Aftermath of the 2011 Tōhoku earthquake and tsunami

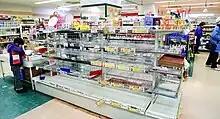
Empty shelves in a Tokyo store

Chief economist for Japan at Credit Suisse, Hiromichi Shirakawa, said in a note to clients that the estimated economic loss may be around $171 billion–$183 billion just to the region hit by the quake and tsunami. On 14 March, the Bank of Japan, in an attempt to maintain market stability, injected 15 trillion yen into the money markets to assure financial stability amid a plunge in stocks and surge in credit risk. After it set up an emergency task force to ensure liquidity in the aftermath of the disaster, governor Masaaki Shirakawa and the bank's board also enlarged a programme to buy government bonds to exchange-traded funds to the tune of 10 trillion yen. The BOJ chief told reporters cash injections will continue as needed. However, following the further nuclear leaks, its actions were read by the market as insufficient despite 8 trillion yen being pumped into the market. On 15 March, the Topix index fell again marking a two-day plunge not seen since 1987 as Japan's default risk surged after Prime Minister Naoto Kan warned of further leaks from the damaged nuclear power plant. Commodities were also significantly lower. Residents of Tokyo were reported to have gone on panic shopping sprees as daily necessities were sought after and gasoline was stocked up with the increasing risk of radioactivity releases.